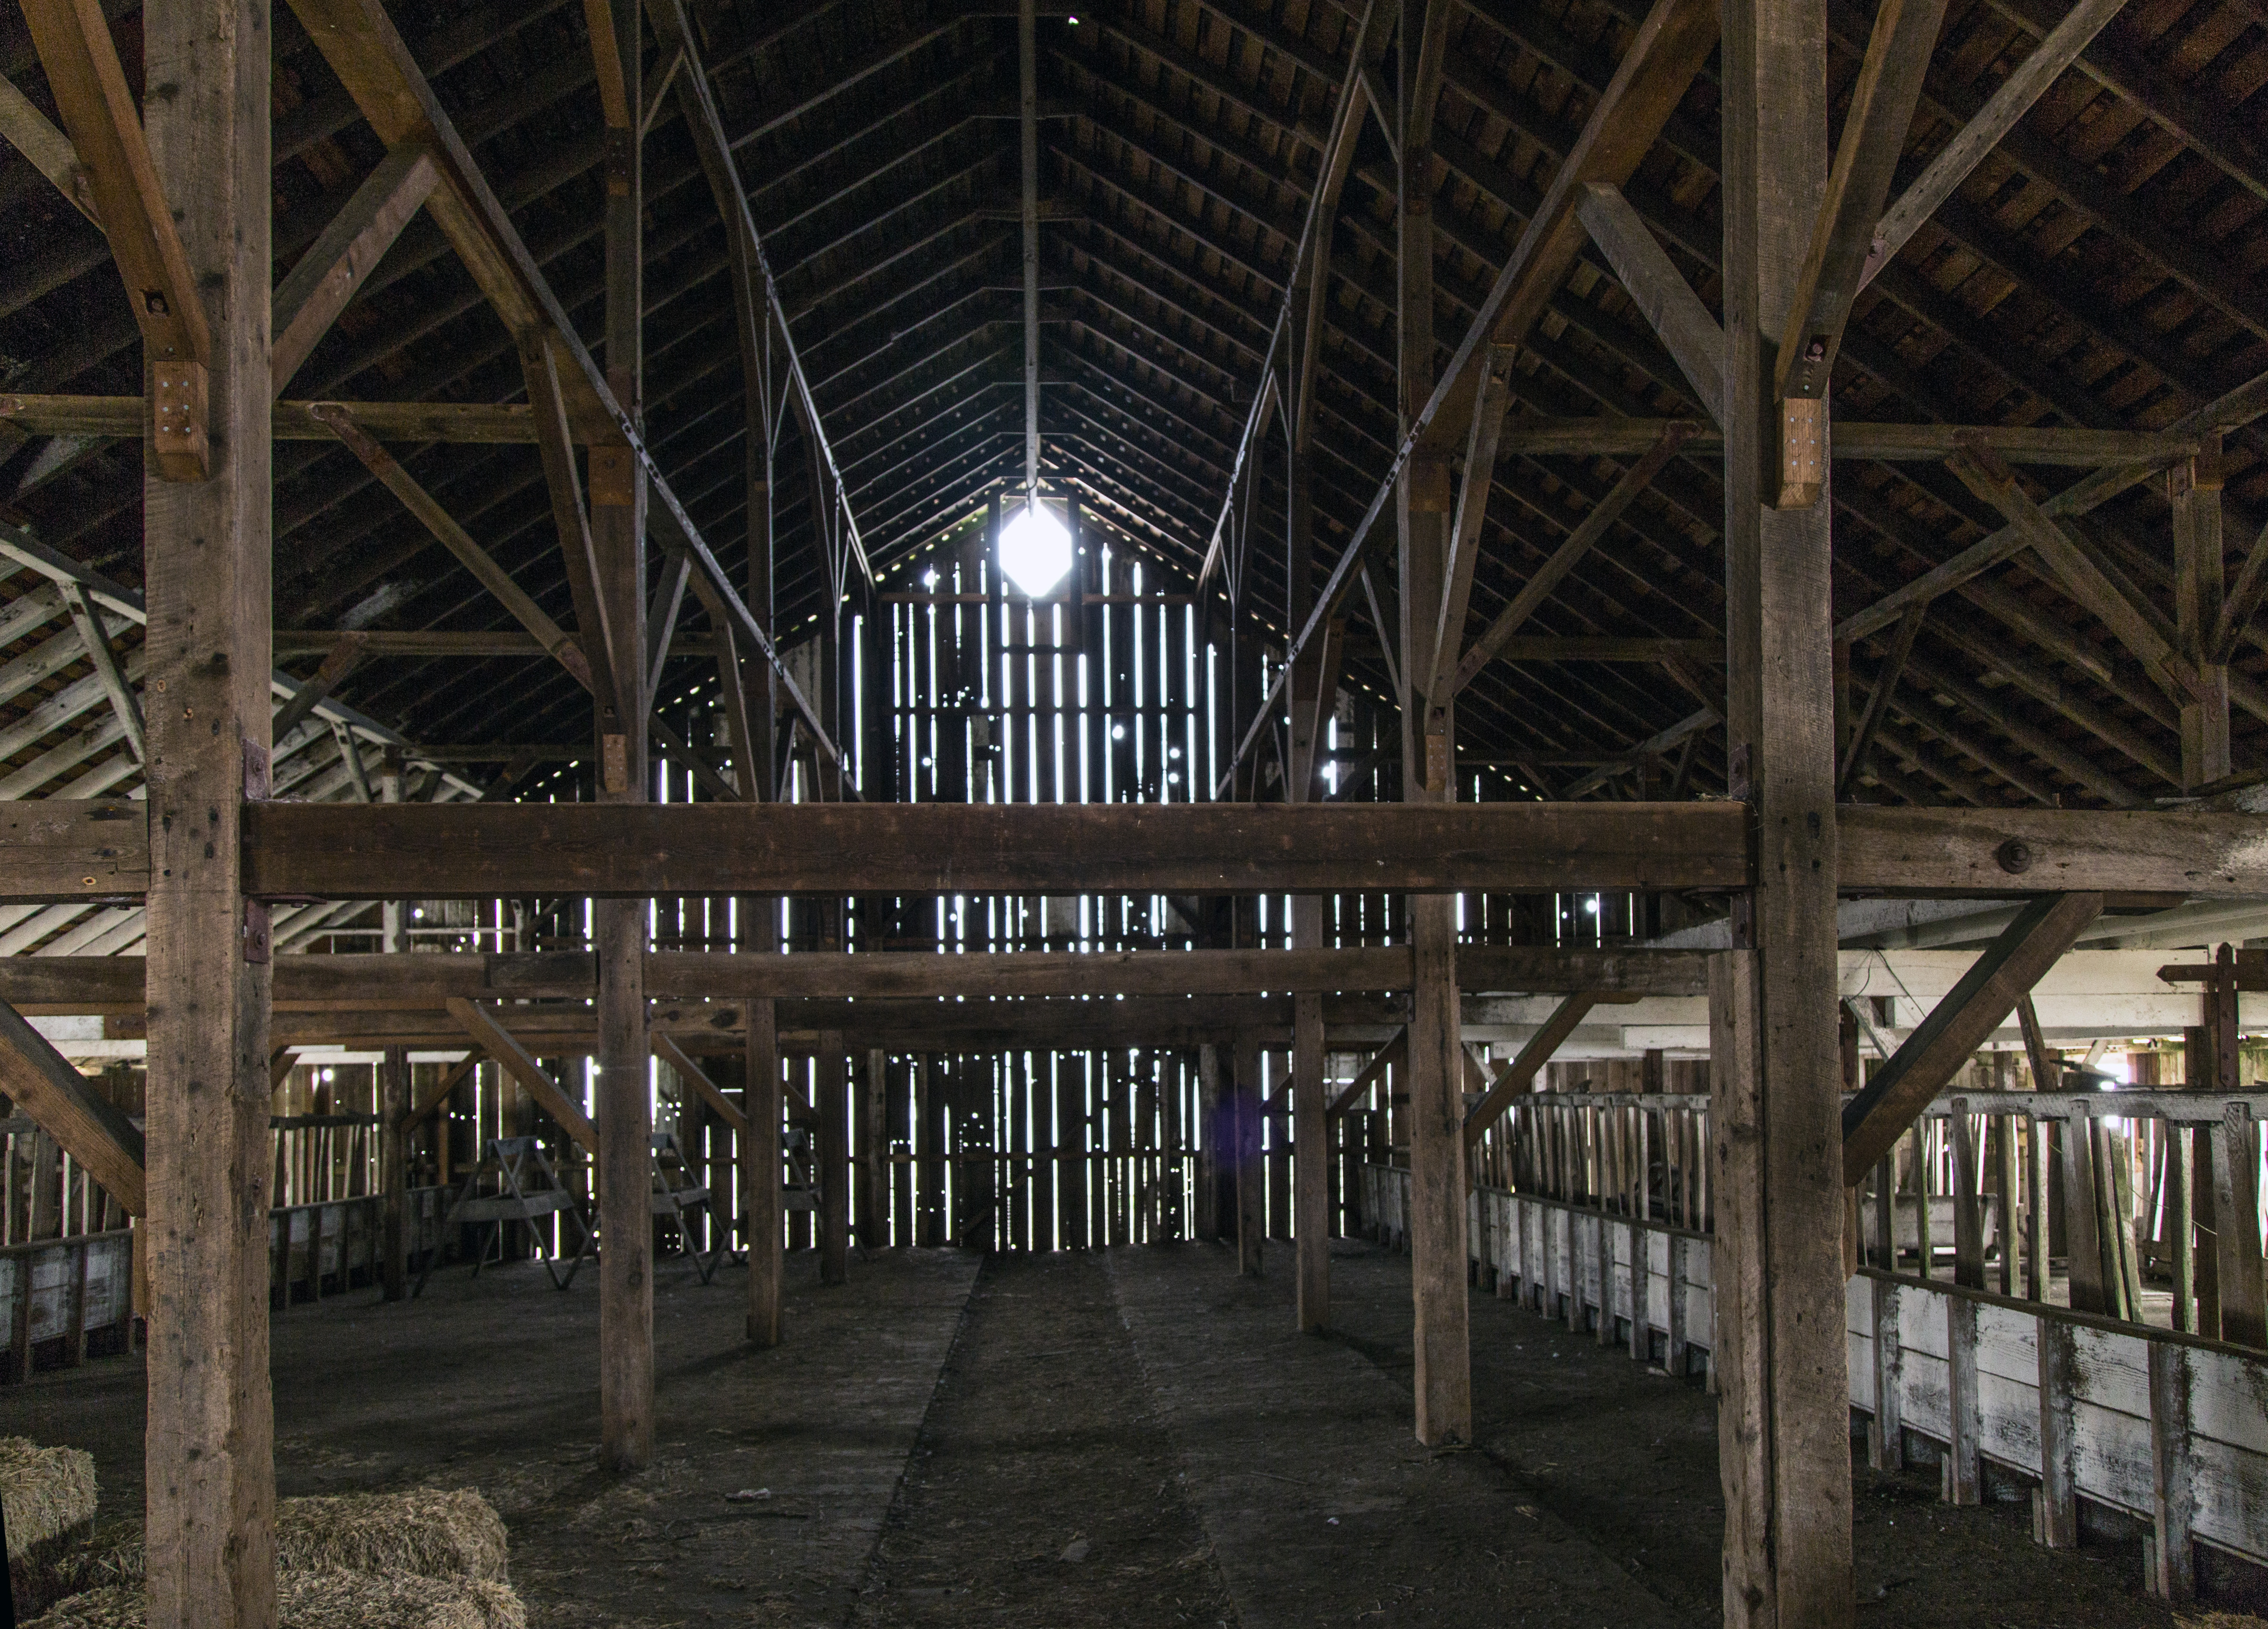
structure, wood, building, barn, factory, stable, cool image, stall, outdoor structure